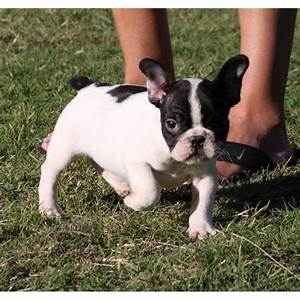
Label: dog